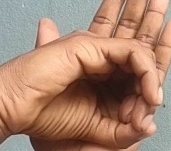
ASL sign: 0